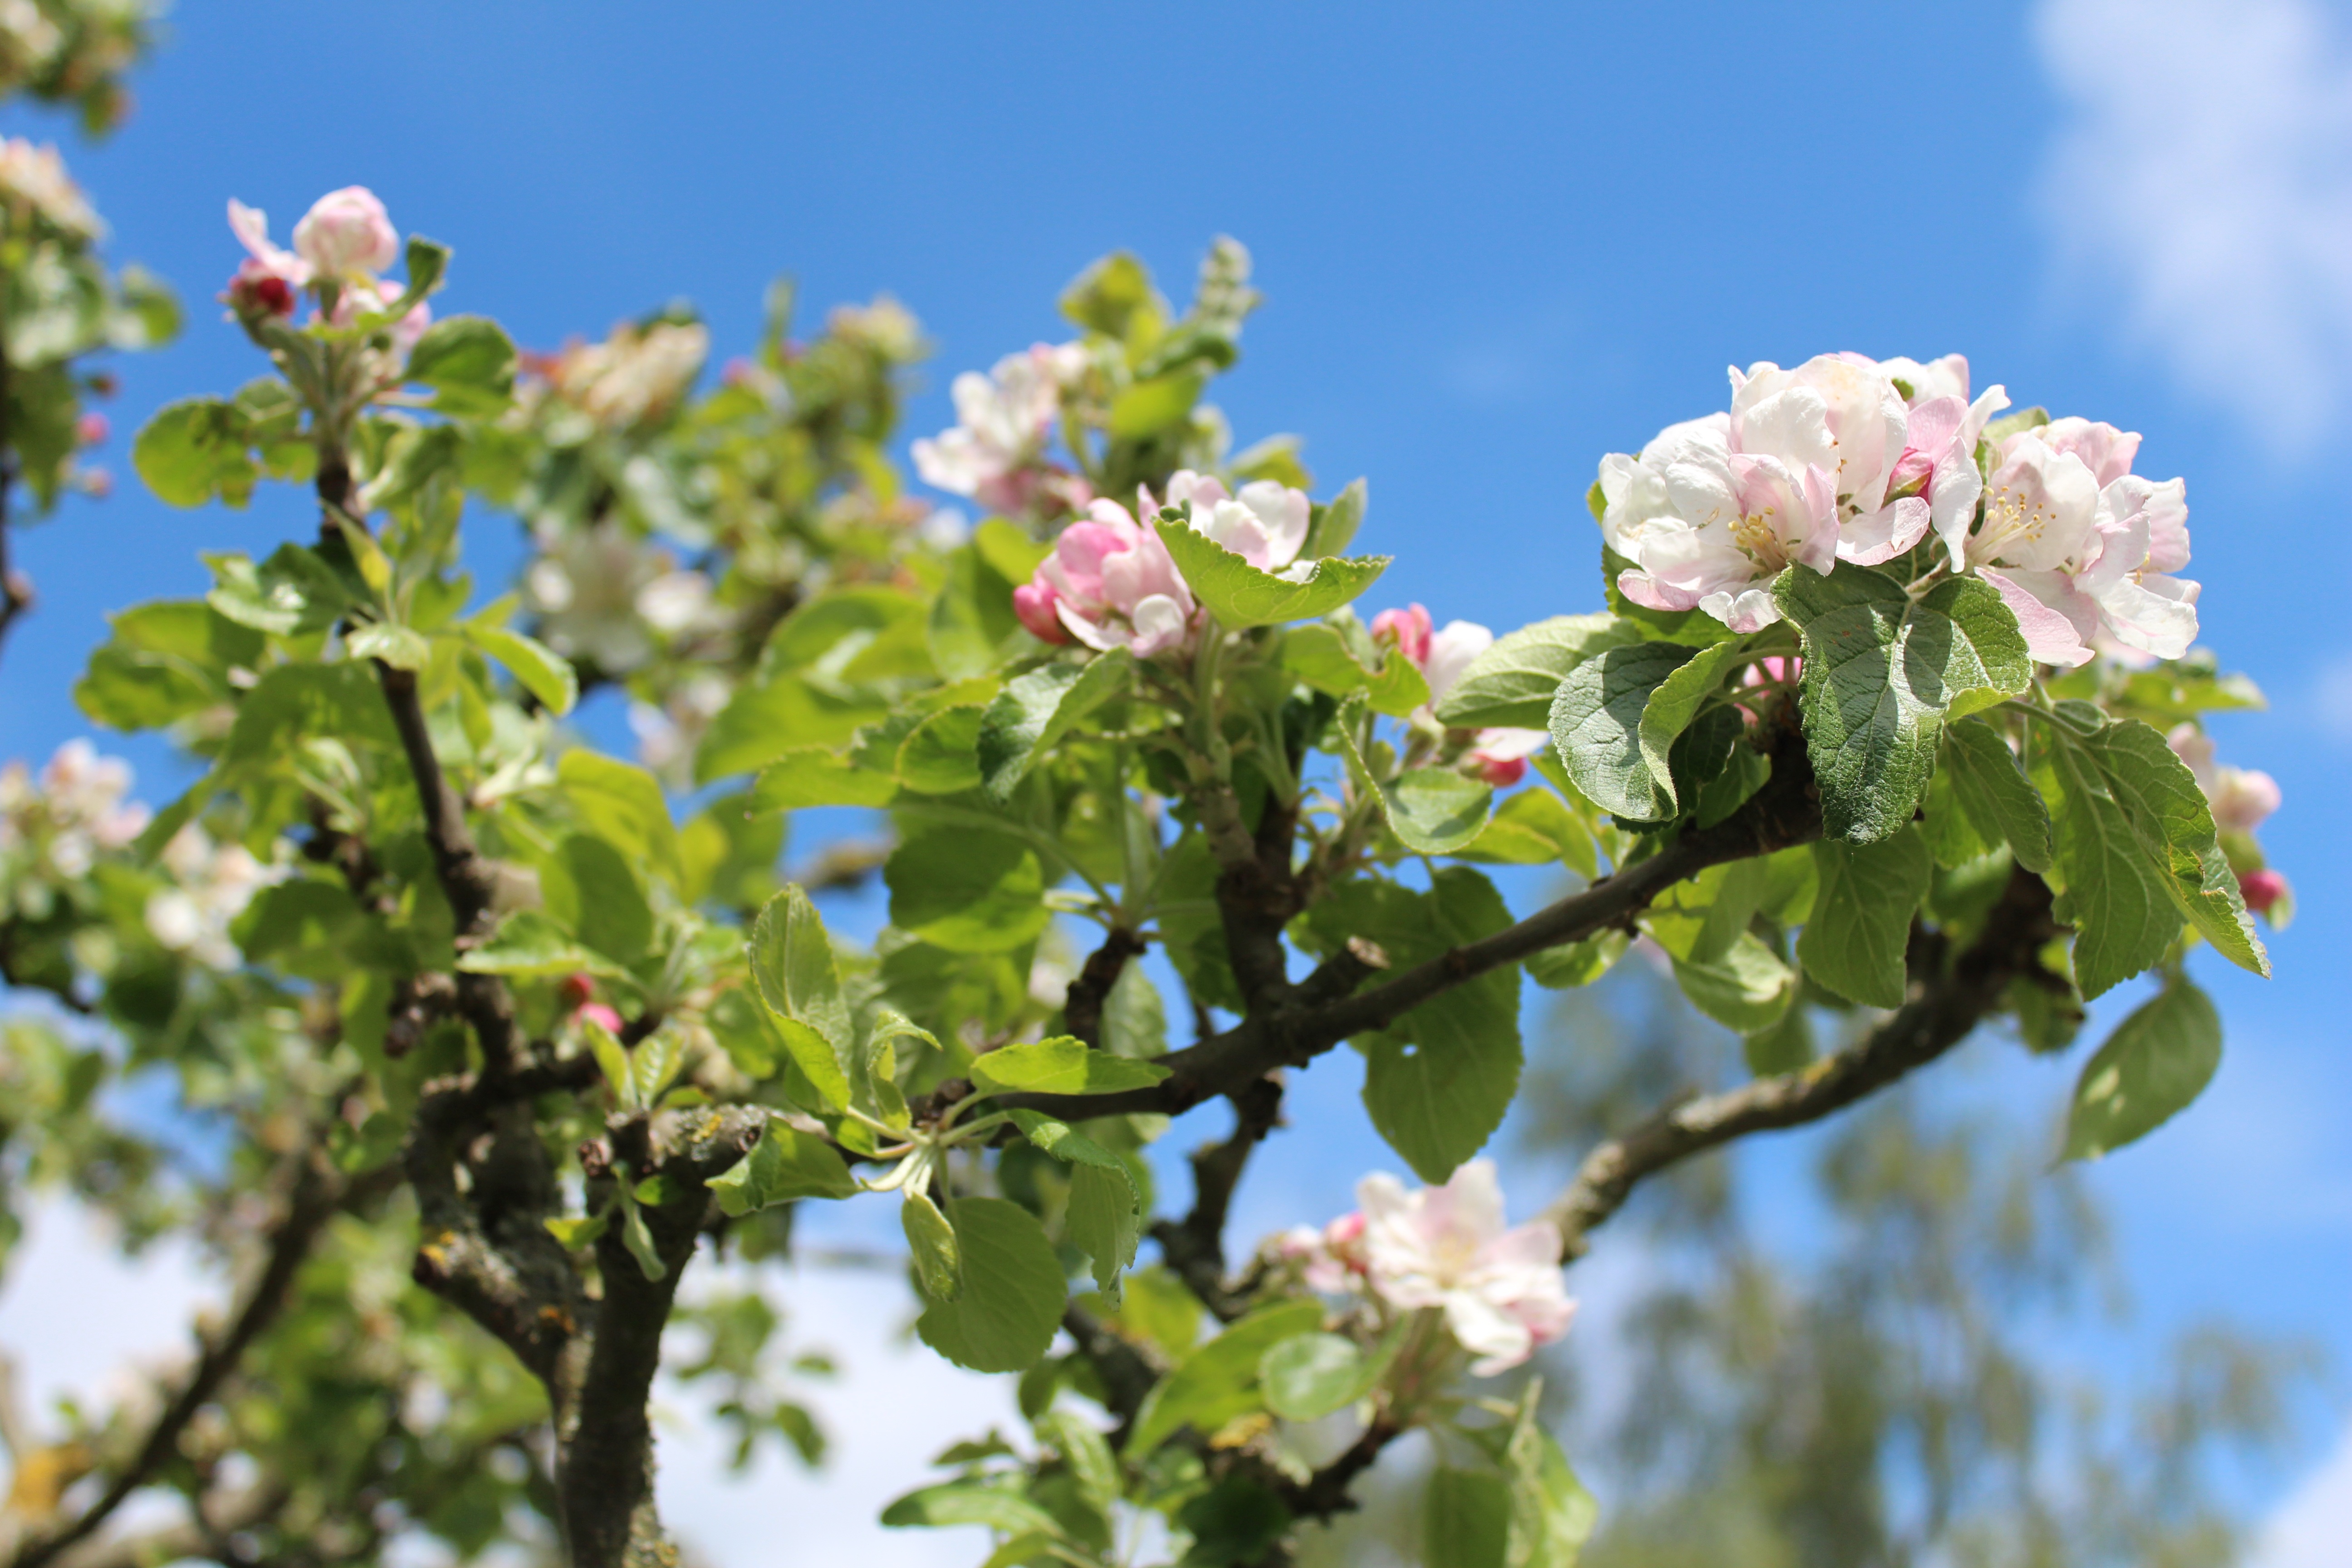
tree, nature, branch, blossom, plant, leaf, flower, bloom, spring, green, produce, botany, agriculture, flora, wildflower, shrub, apple tree, macro photography, apple blossom, flowering plant, rose family, land plant